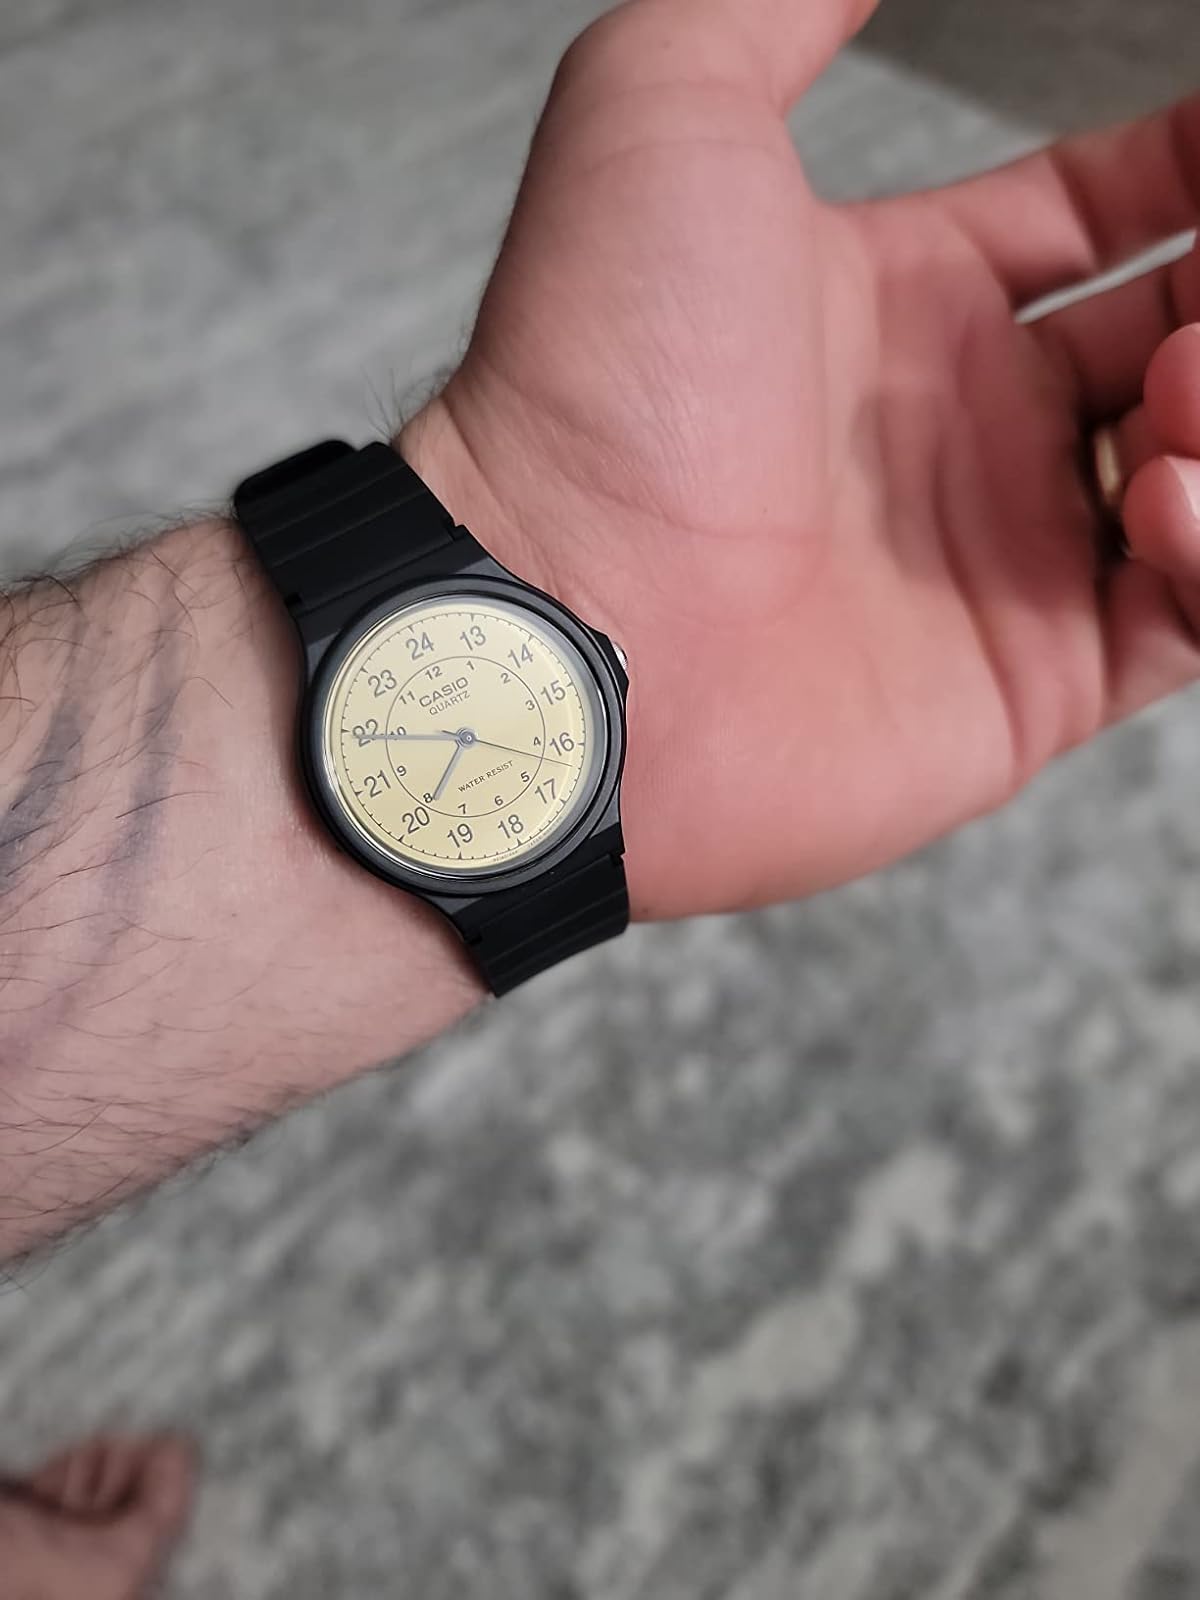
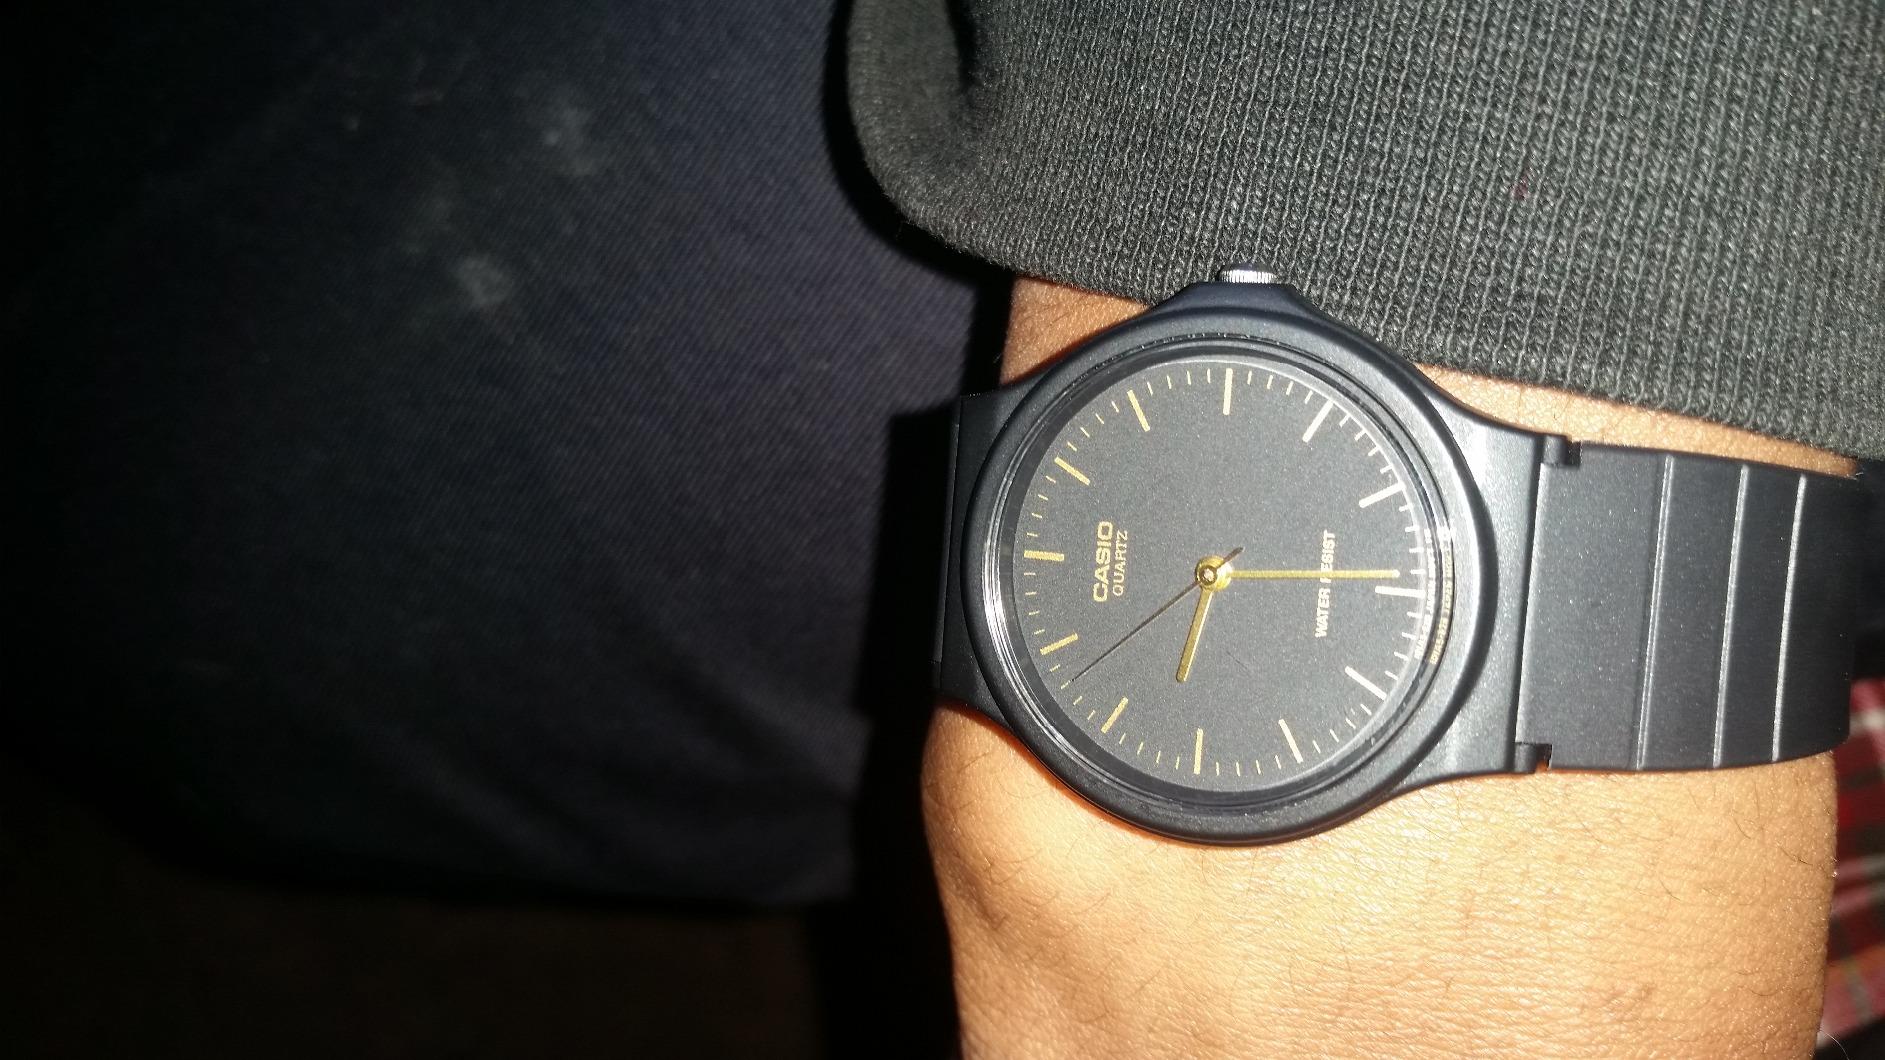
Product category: accessories_watch
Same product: no